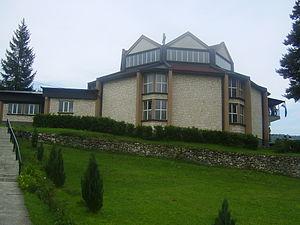
Humac est un village de Bosnie-Herzégovine. Il est situé dans la municipalité de Bugojno, dans le canton de Bosnie centrale et dans la Fédération de Bosnie-et-Herzégovine. Selon les premiers résultats du recensement bosnien de 2013, il compte 62 habitants.